Oceanía metro station

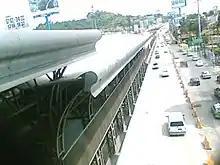
Parcial view of the at-grade station with multiple cars along the avenue.

Oceanía is a metro transfer station in the Venustiano Carranza borough, in northeastern Mexico City. The station lies on Río Consulado Avenue and Oceanía Avenue, and serves "colonias" (Mexican Spanish for "neighborhoods") of Pensador Mexicano and Aquiles Serdán. Within the system, it lies between Aragón and Terminal Aérea stations on Line 5; on Line B, between Deportivo Oceanía and Romero Rubio stations. The area is serviced by Line 4 (formerly Line G) of the trolleybus system, by Routes 43 and 200 of the Red de Transporte de Pasajeros network, and by Routes 10-D and 20-B of the city's public bus system.